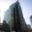
Label: skyscraper